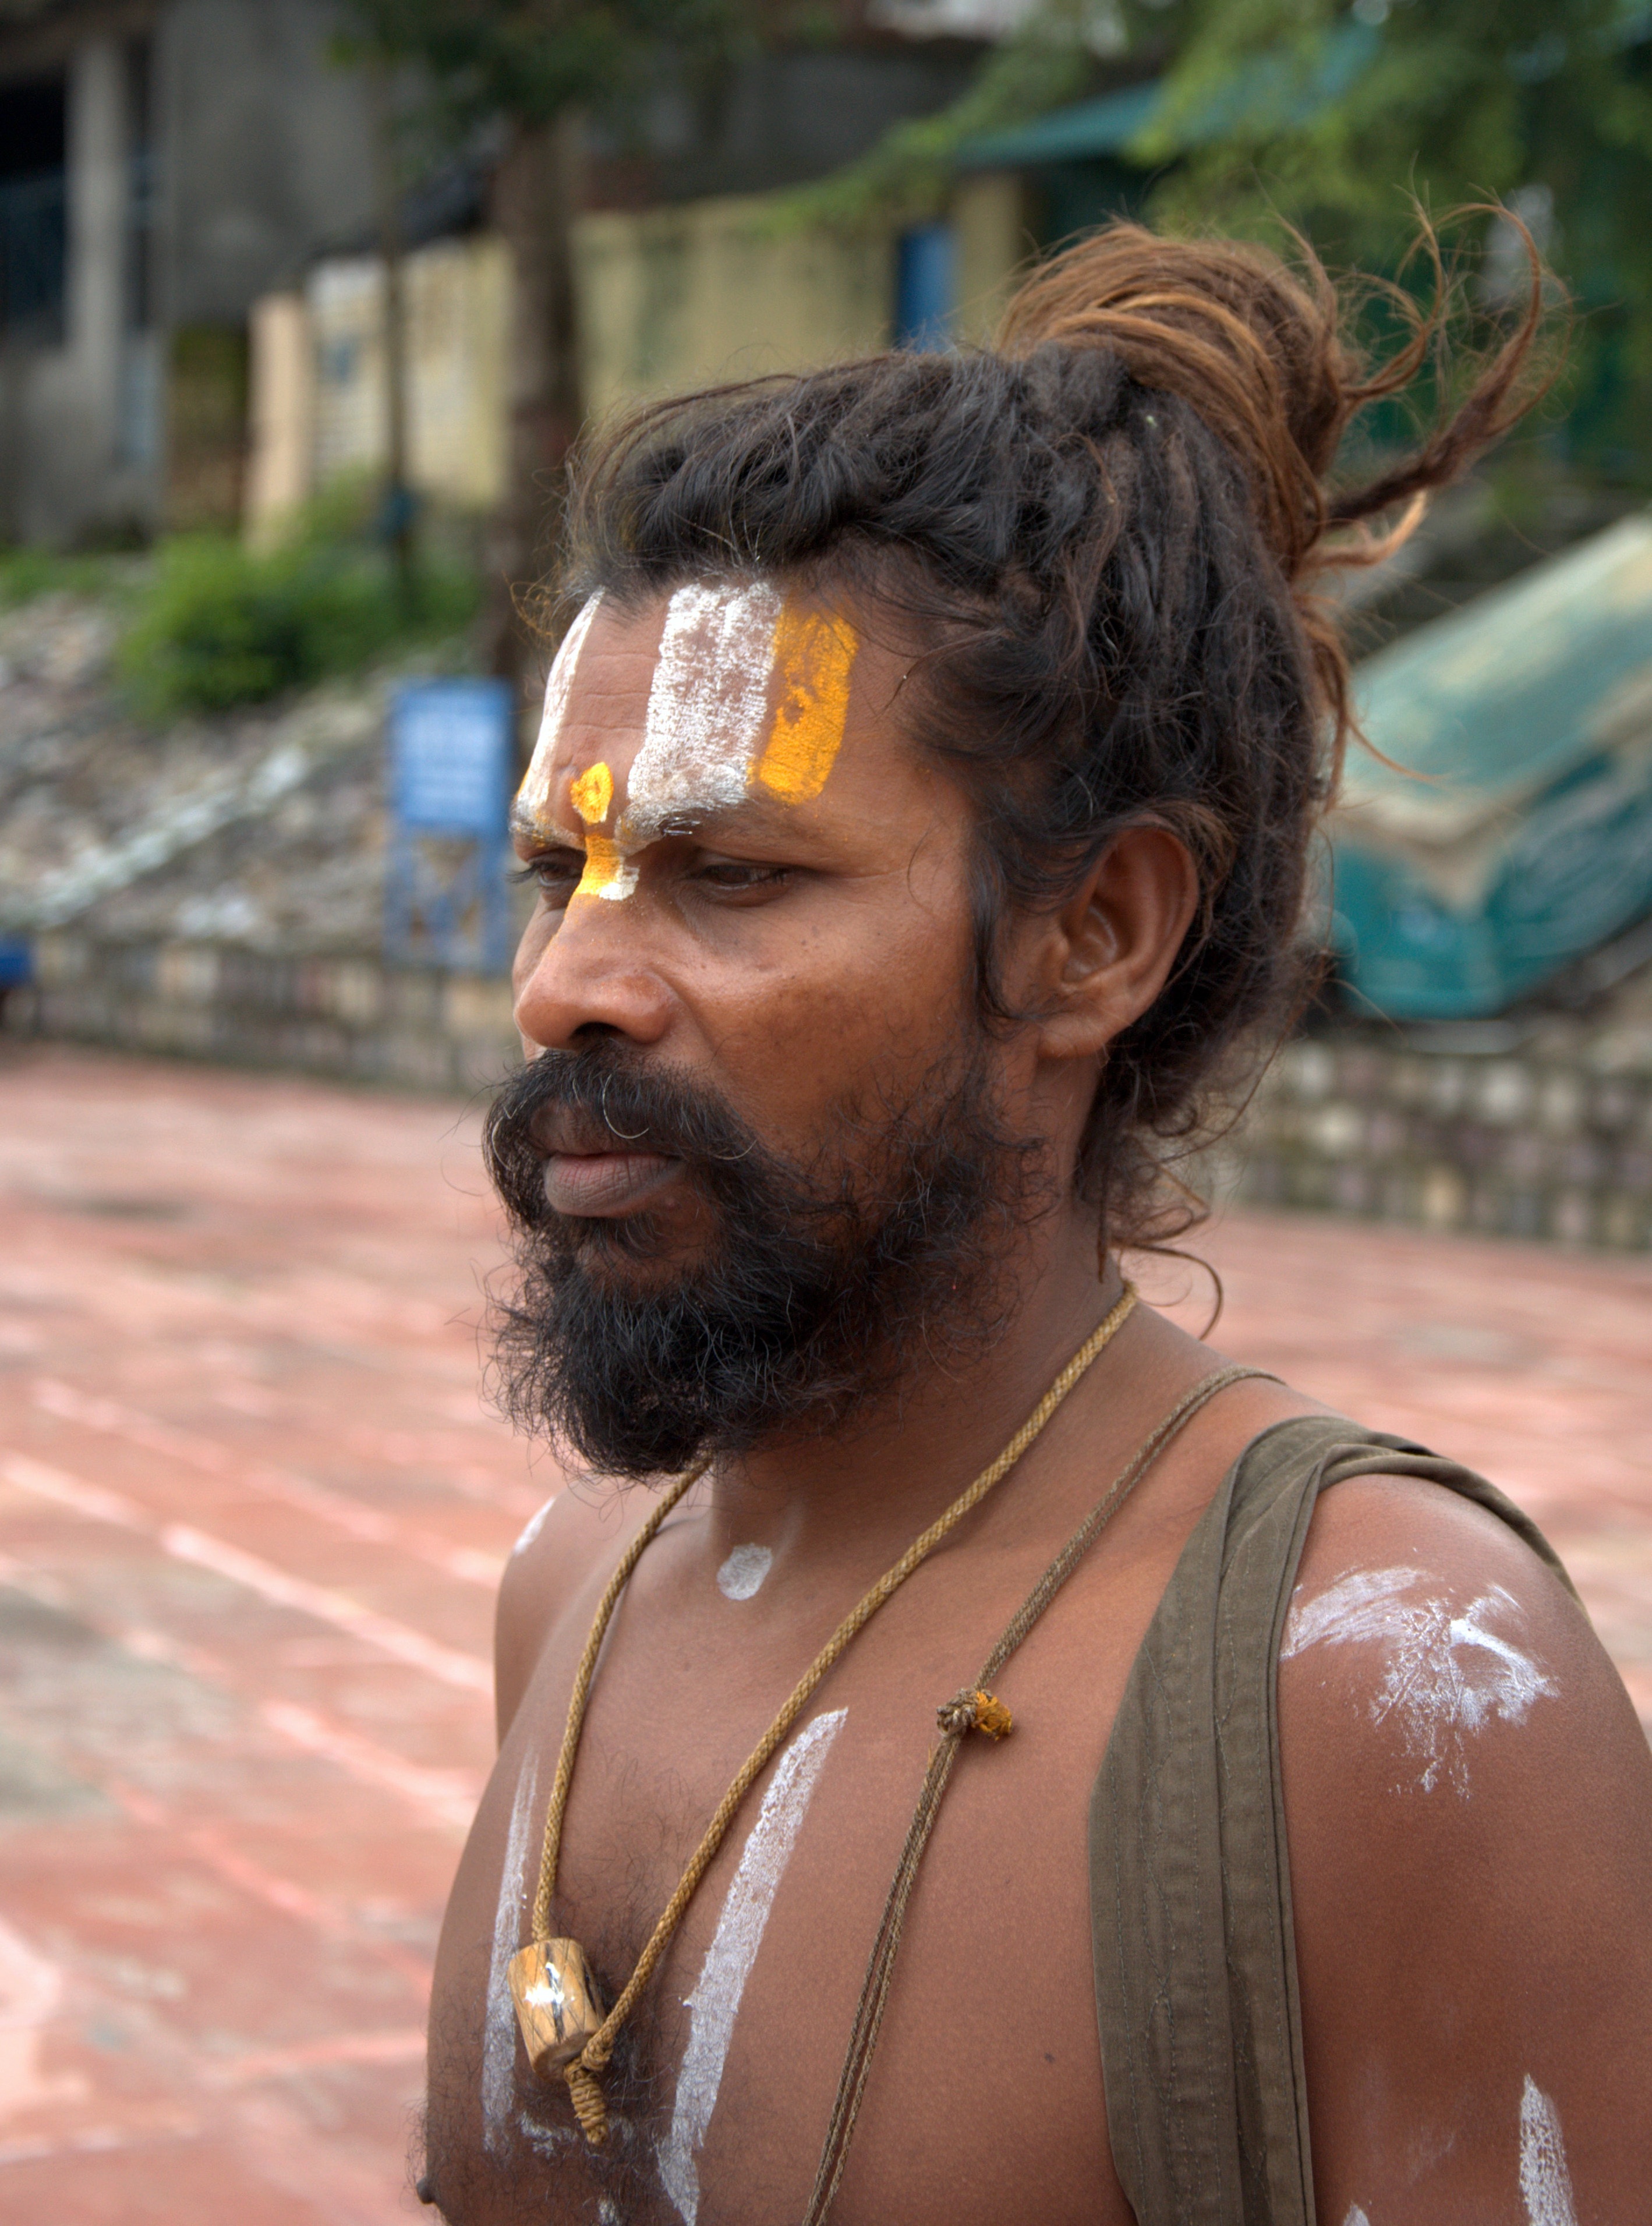
man, person, people, hair, male, portrait, model, color, monk, religion, lady, hairstyle, spiritual, tribe, temple, head, beauty, holy, india, hindu, devotion, spirituality, hinduism, facial hair